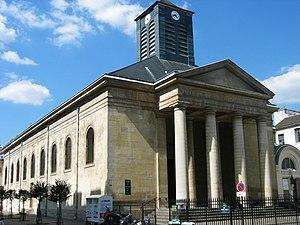
Eglise Saint Pierre-du-gros-caillou Paris VII This building is indexed in the Base Mérimée, a database of architectural heritage maintained by the French Ministry of Culture,
L'église catholique Saint-Pierre-du-Gros-Caillou est située au 92, rue Saint-Dominique dans le 7ᵉ arrondissement de Paris.
Cet article recense les monuments historiques du 7ᵉ arrondissement de Paris, en France.